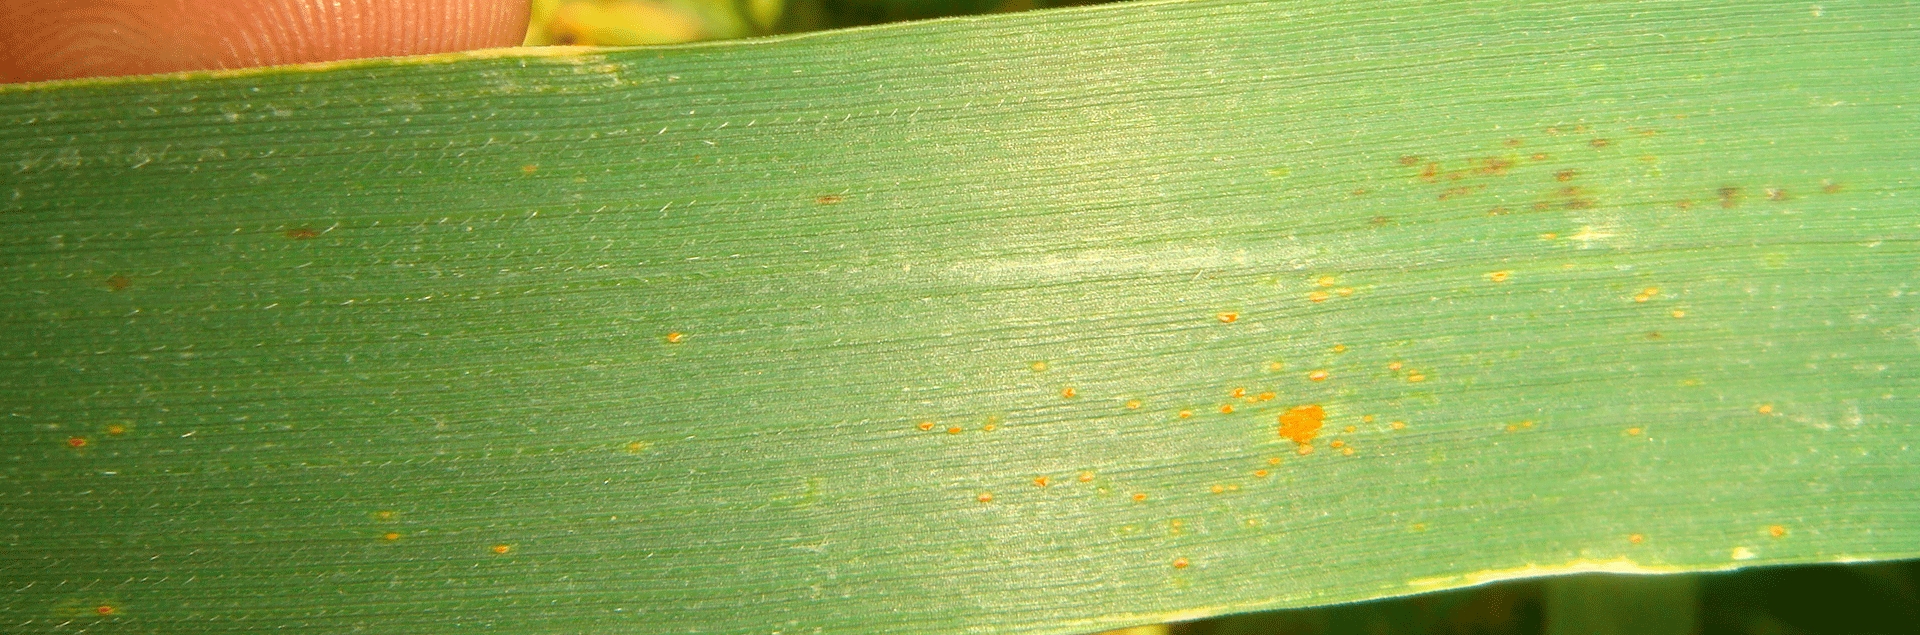
Label: Wheat___Brown_Rust